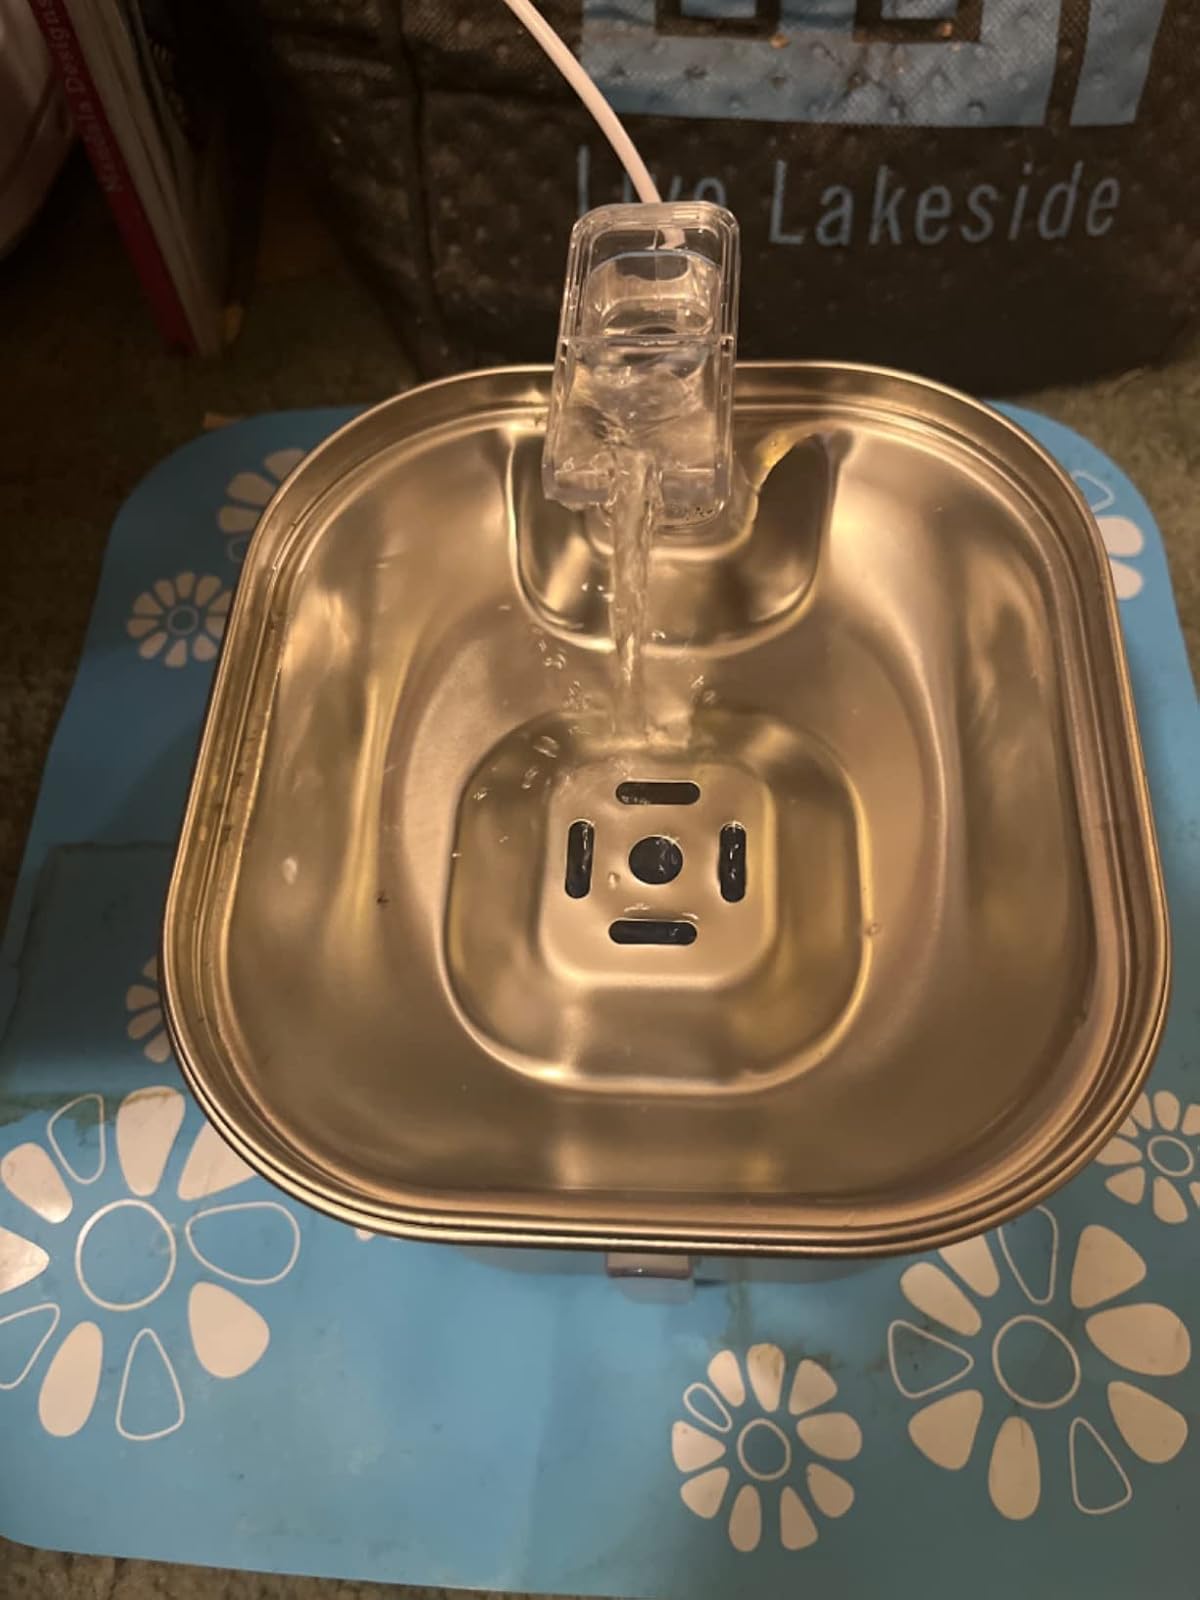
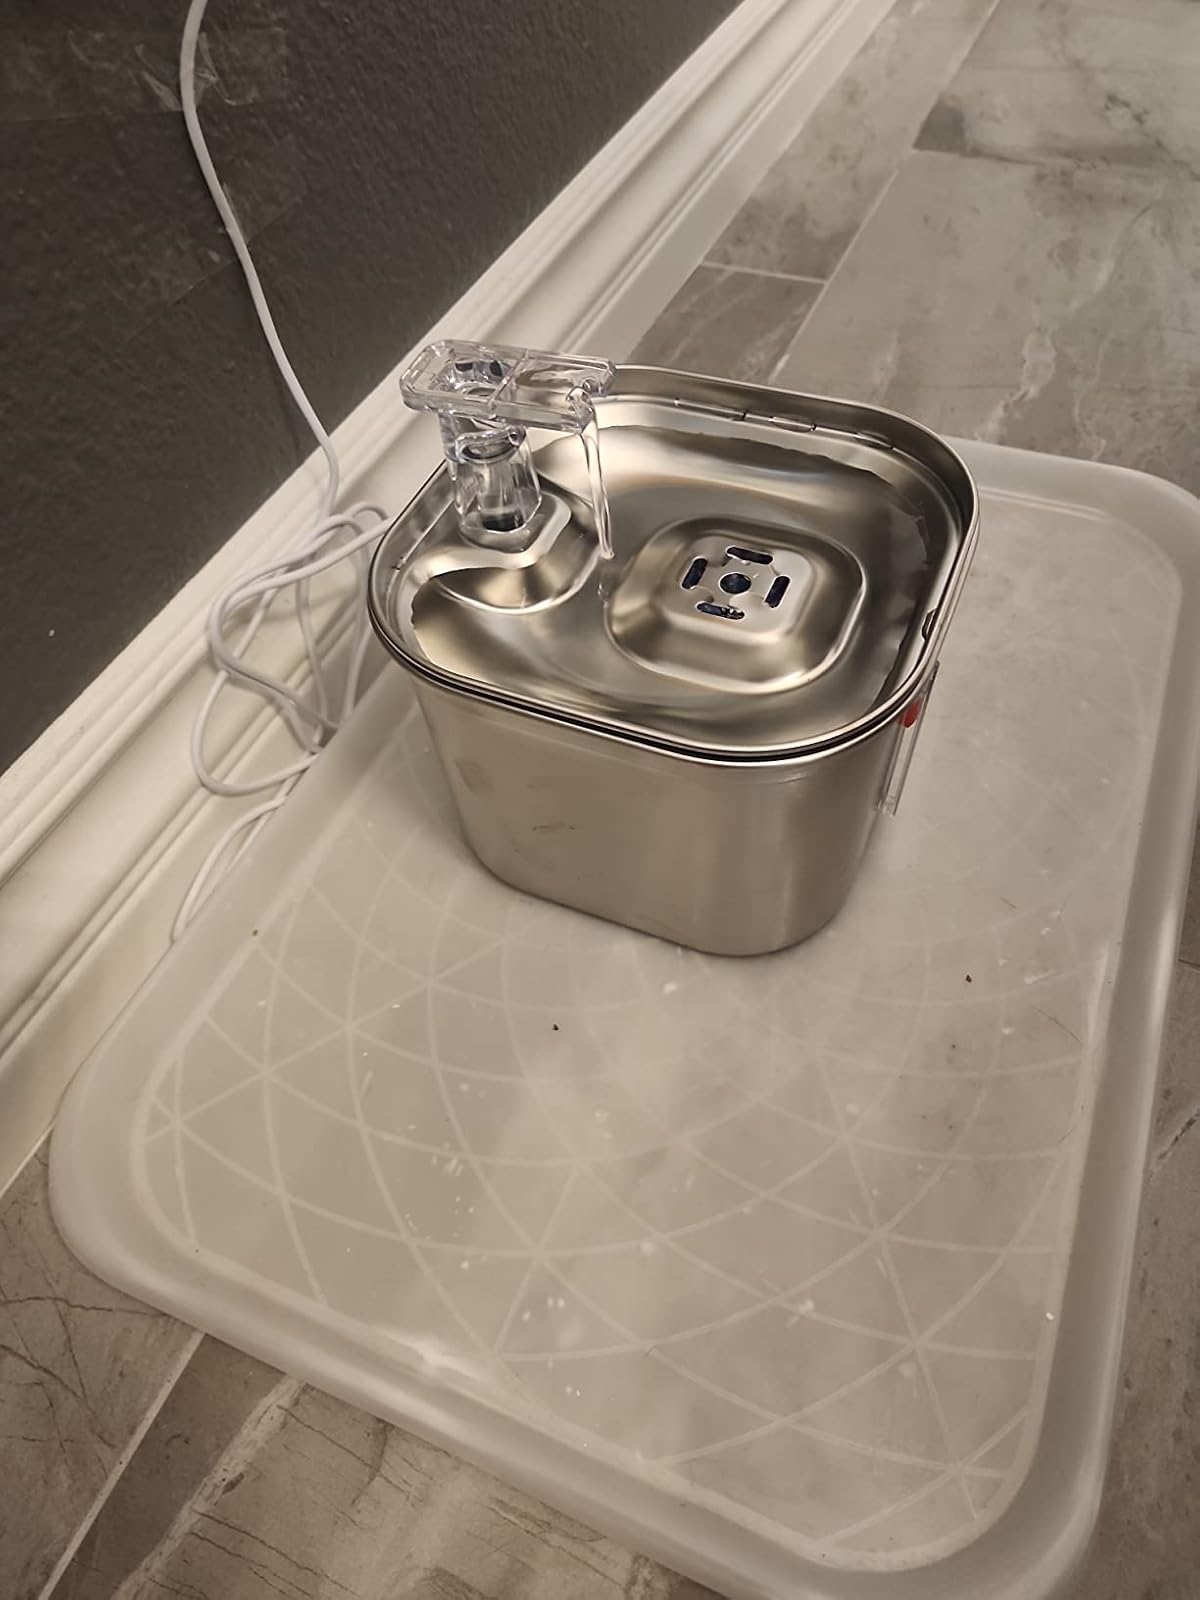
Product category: items_bowl
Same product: yes